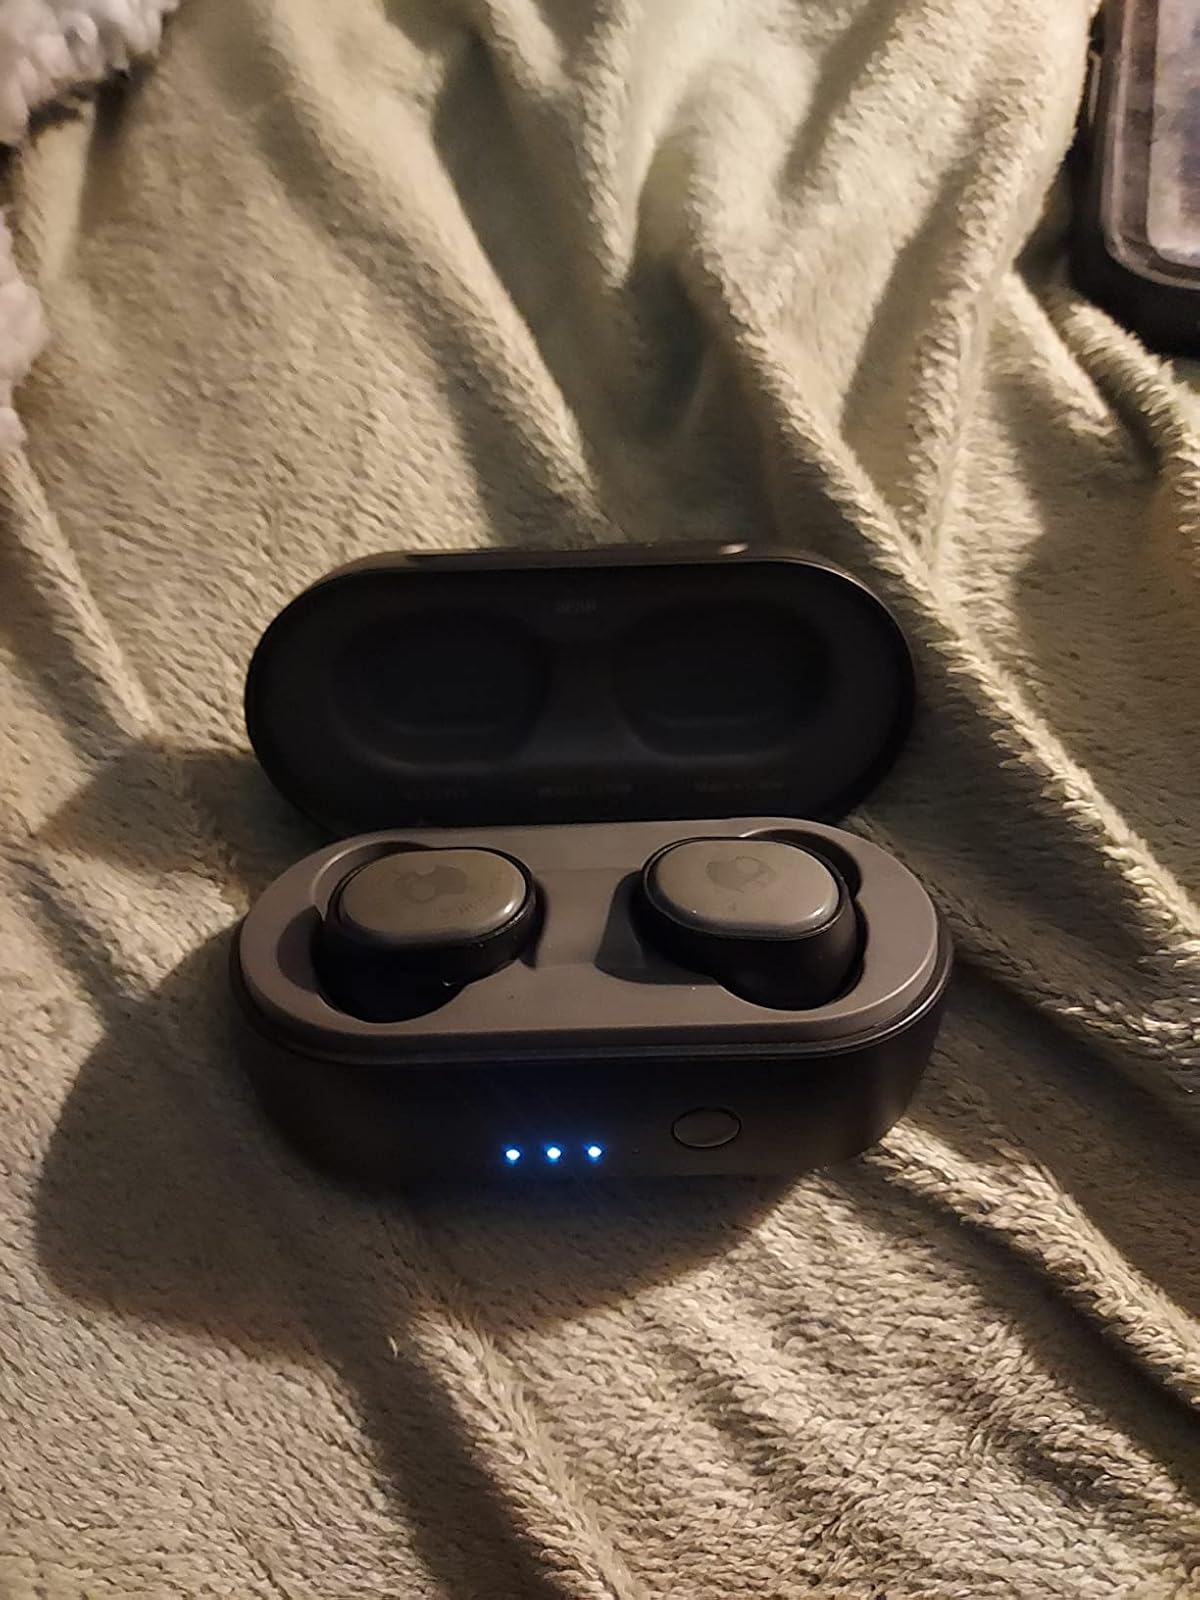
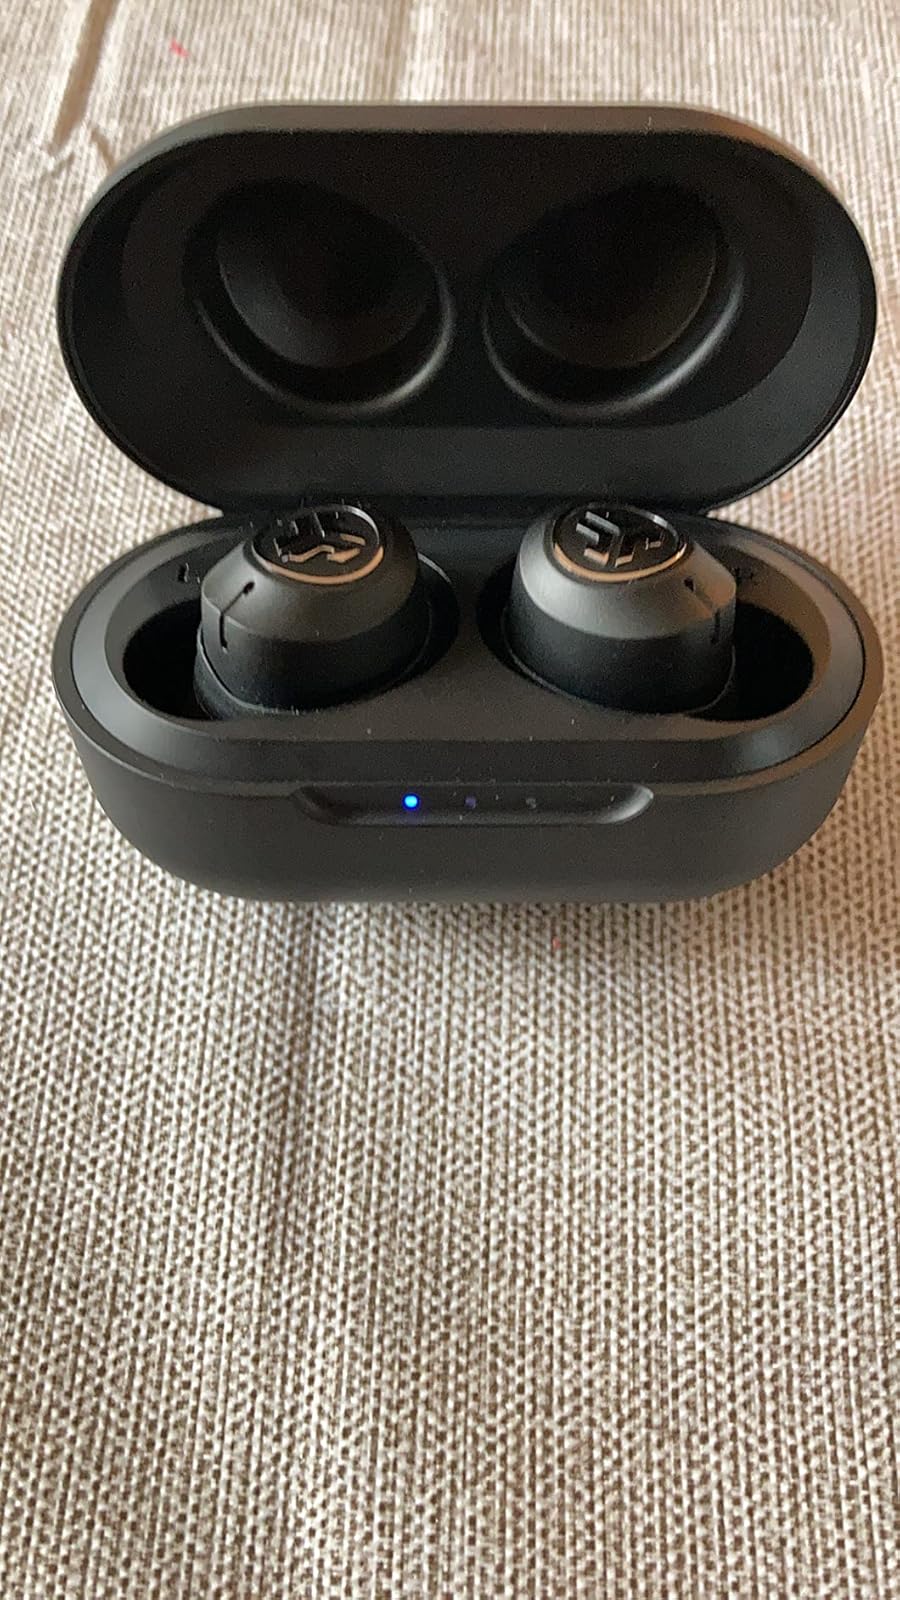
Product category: earbuds
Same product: no